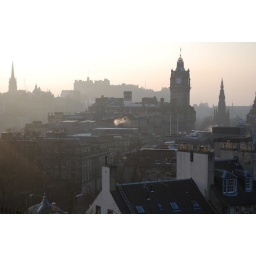
The Balmoral clock tower with Edinburgh castle in the background